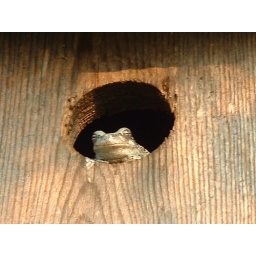
frog in bird house